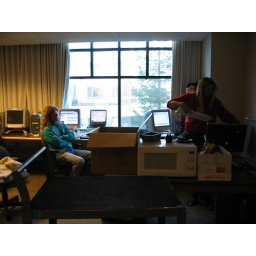
Another computer lab in the library that lab managers and networking folks have been moved into.